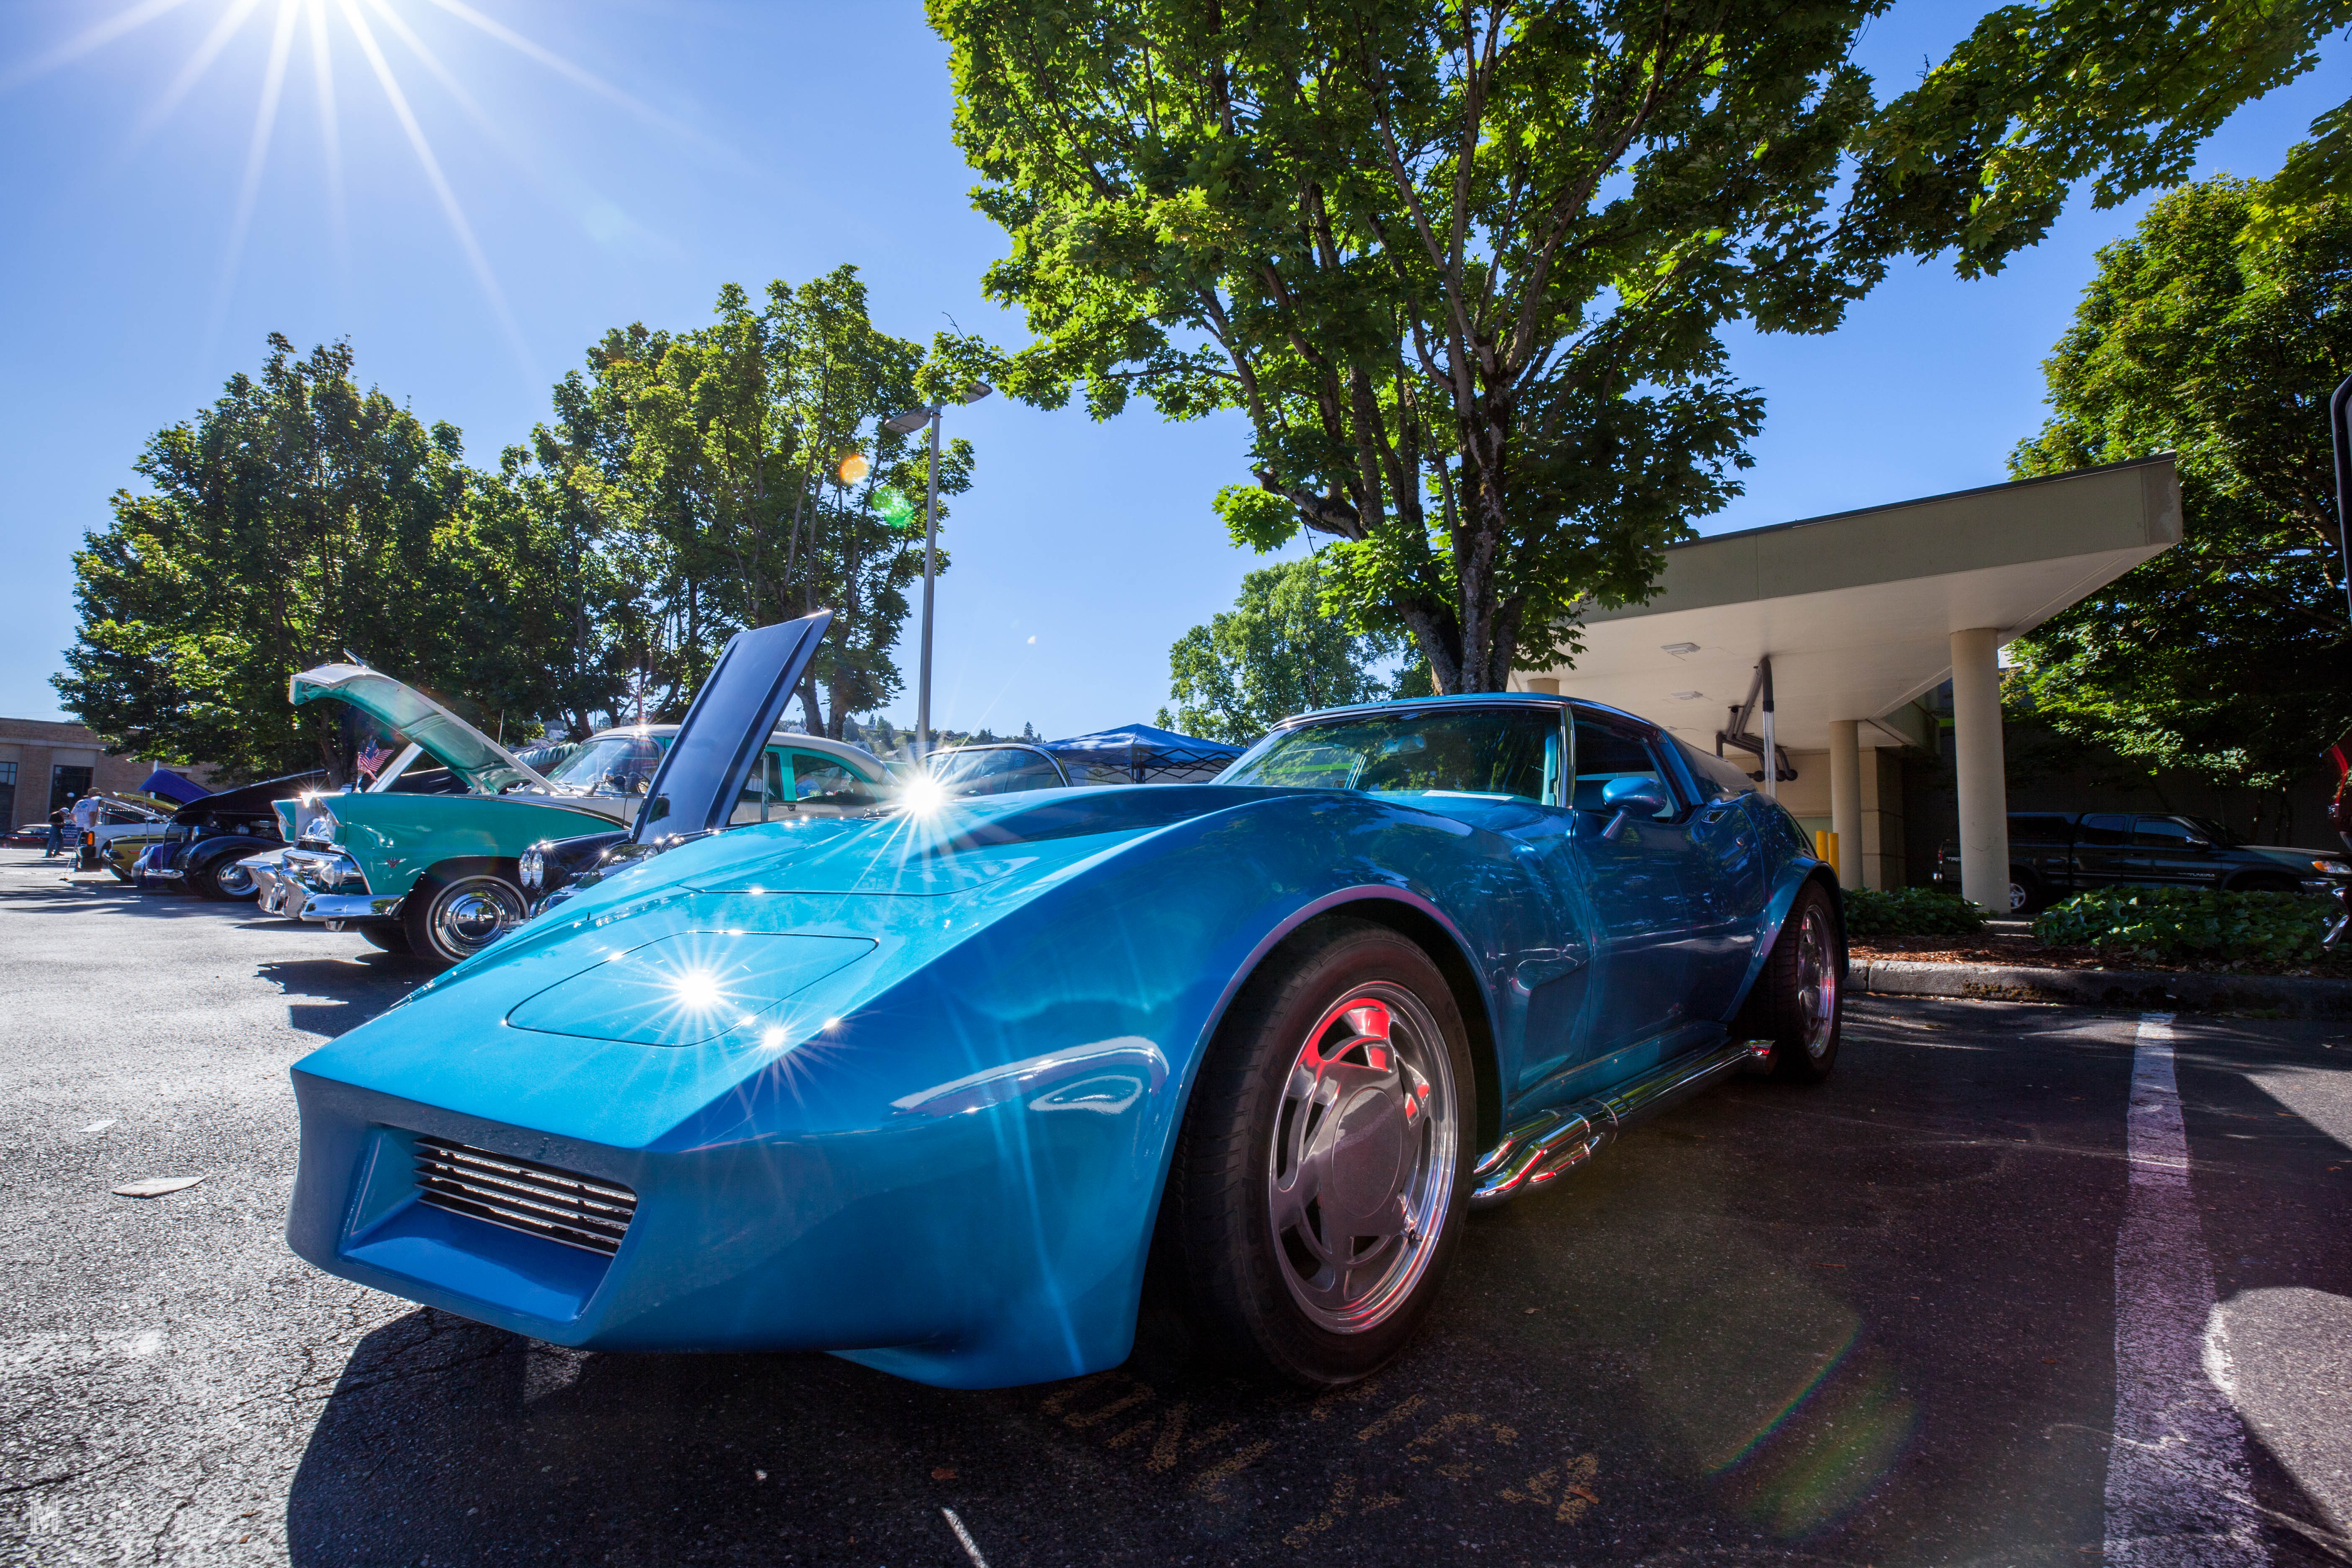
land vehicle, vehicle, car, motor vehicle, automotive design, sports car, custom car, performance car, automotive wheel system, automotive exterior, coupe, supercar, wheel, classic car, muscle car